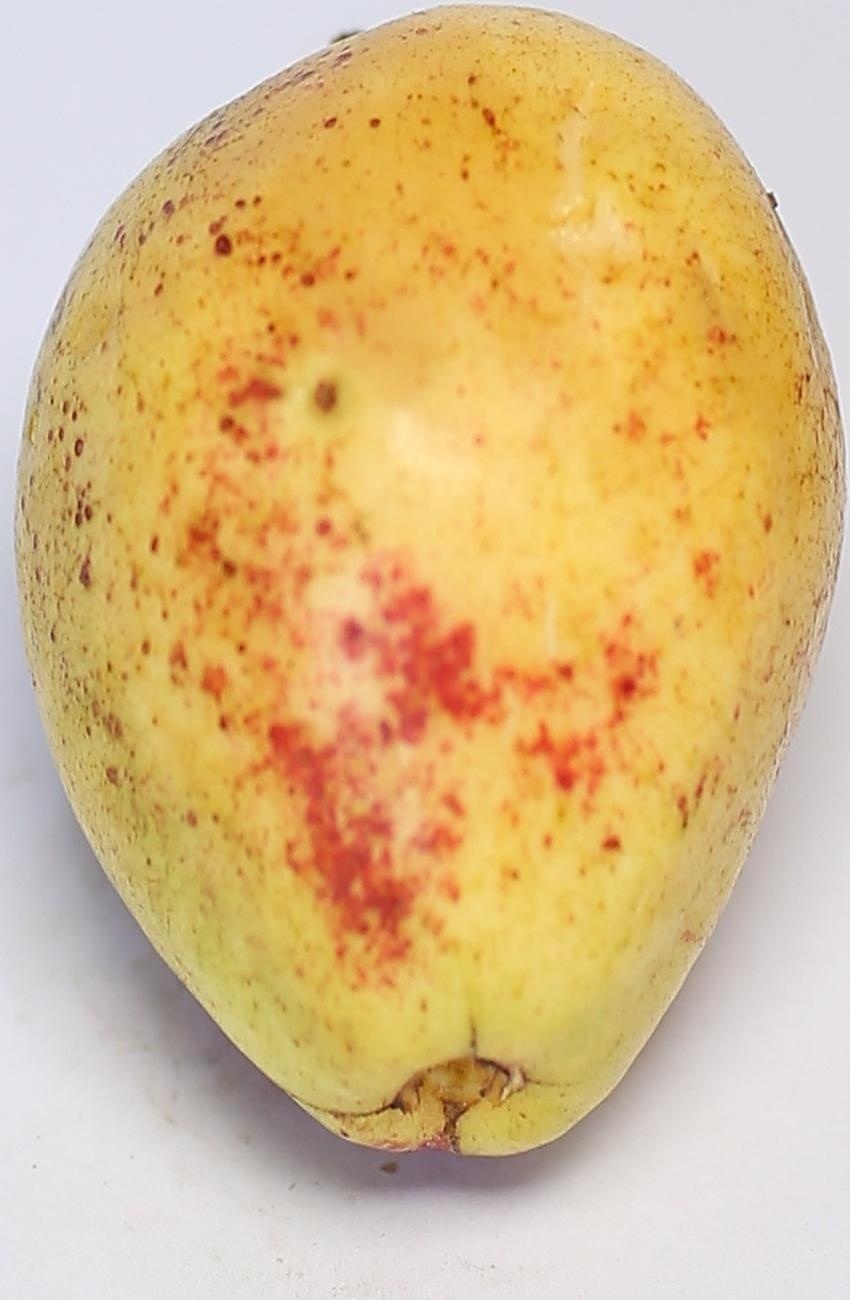
Maturity: ripe
Variety: riyali